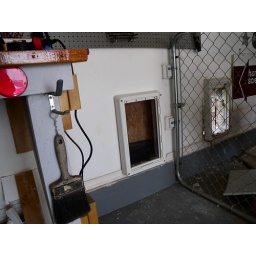
Adding an additional dog door and pen in the garage.  Sawing brick is not a fun item.